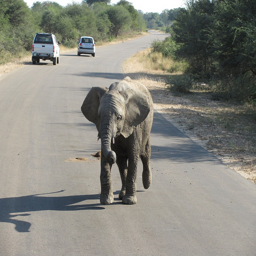
A very small elephant walking in the road near cars.
A baby elephant walking on a street with two cars in the background.
an elephant is walking in the middle of a street
A baby elephant standing in the middle of a road.
A elephant that is standing in the street.